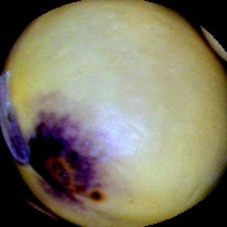
Label: Spotted